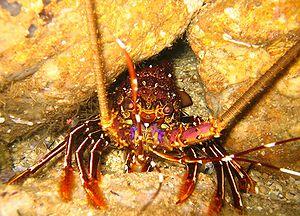
Tubuai est une île volcanique située dans le groupe des îles Australes en Polynésie française, dont elle est le chef-lieu, ainsi que de la commune de Tubuai.
Panulirus est un genre de langoustes de la famille des Palinuridae.
Panulirus penicillatus ou langouste fourchette est une espèce de crustacés décapodes de la famille des Palinuridae.